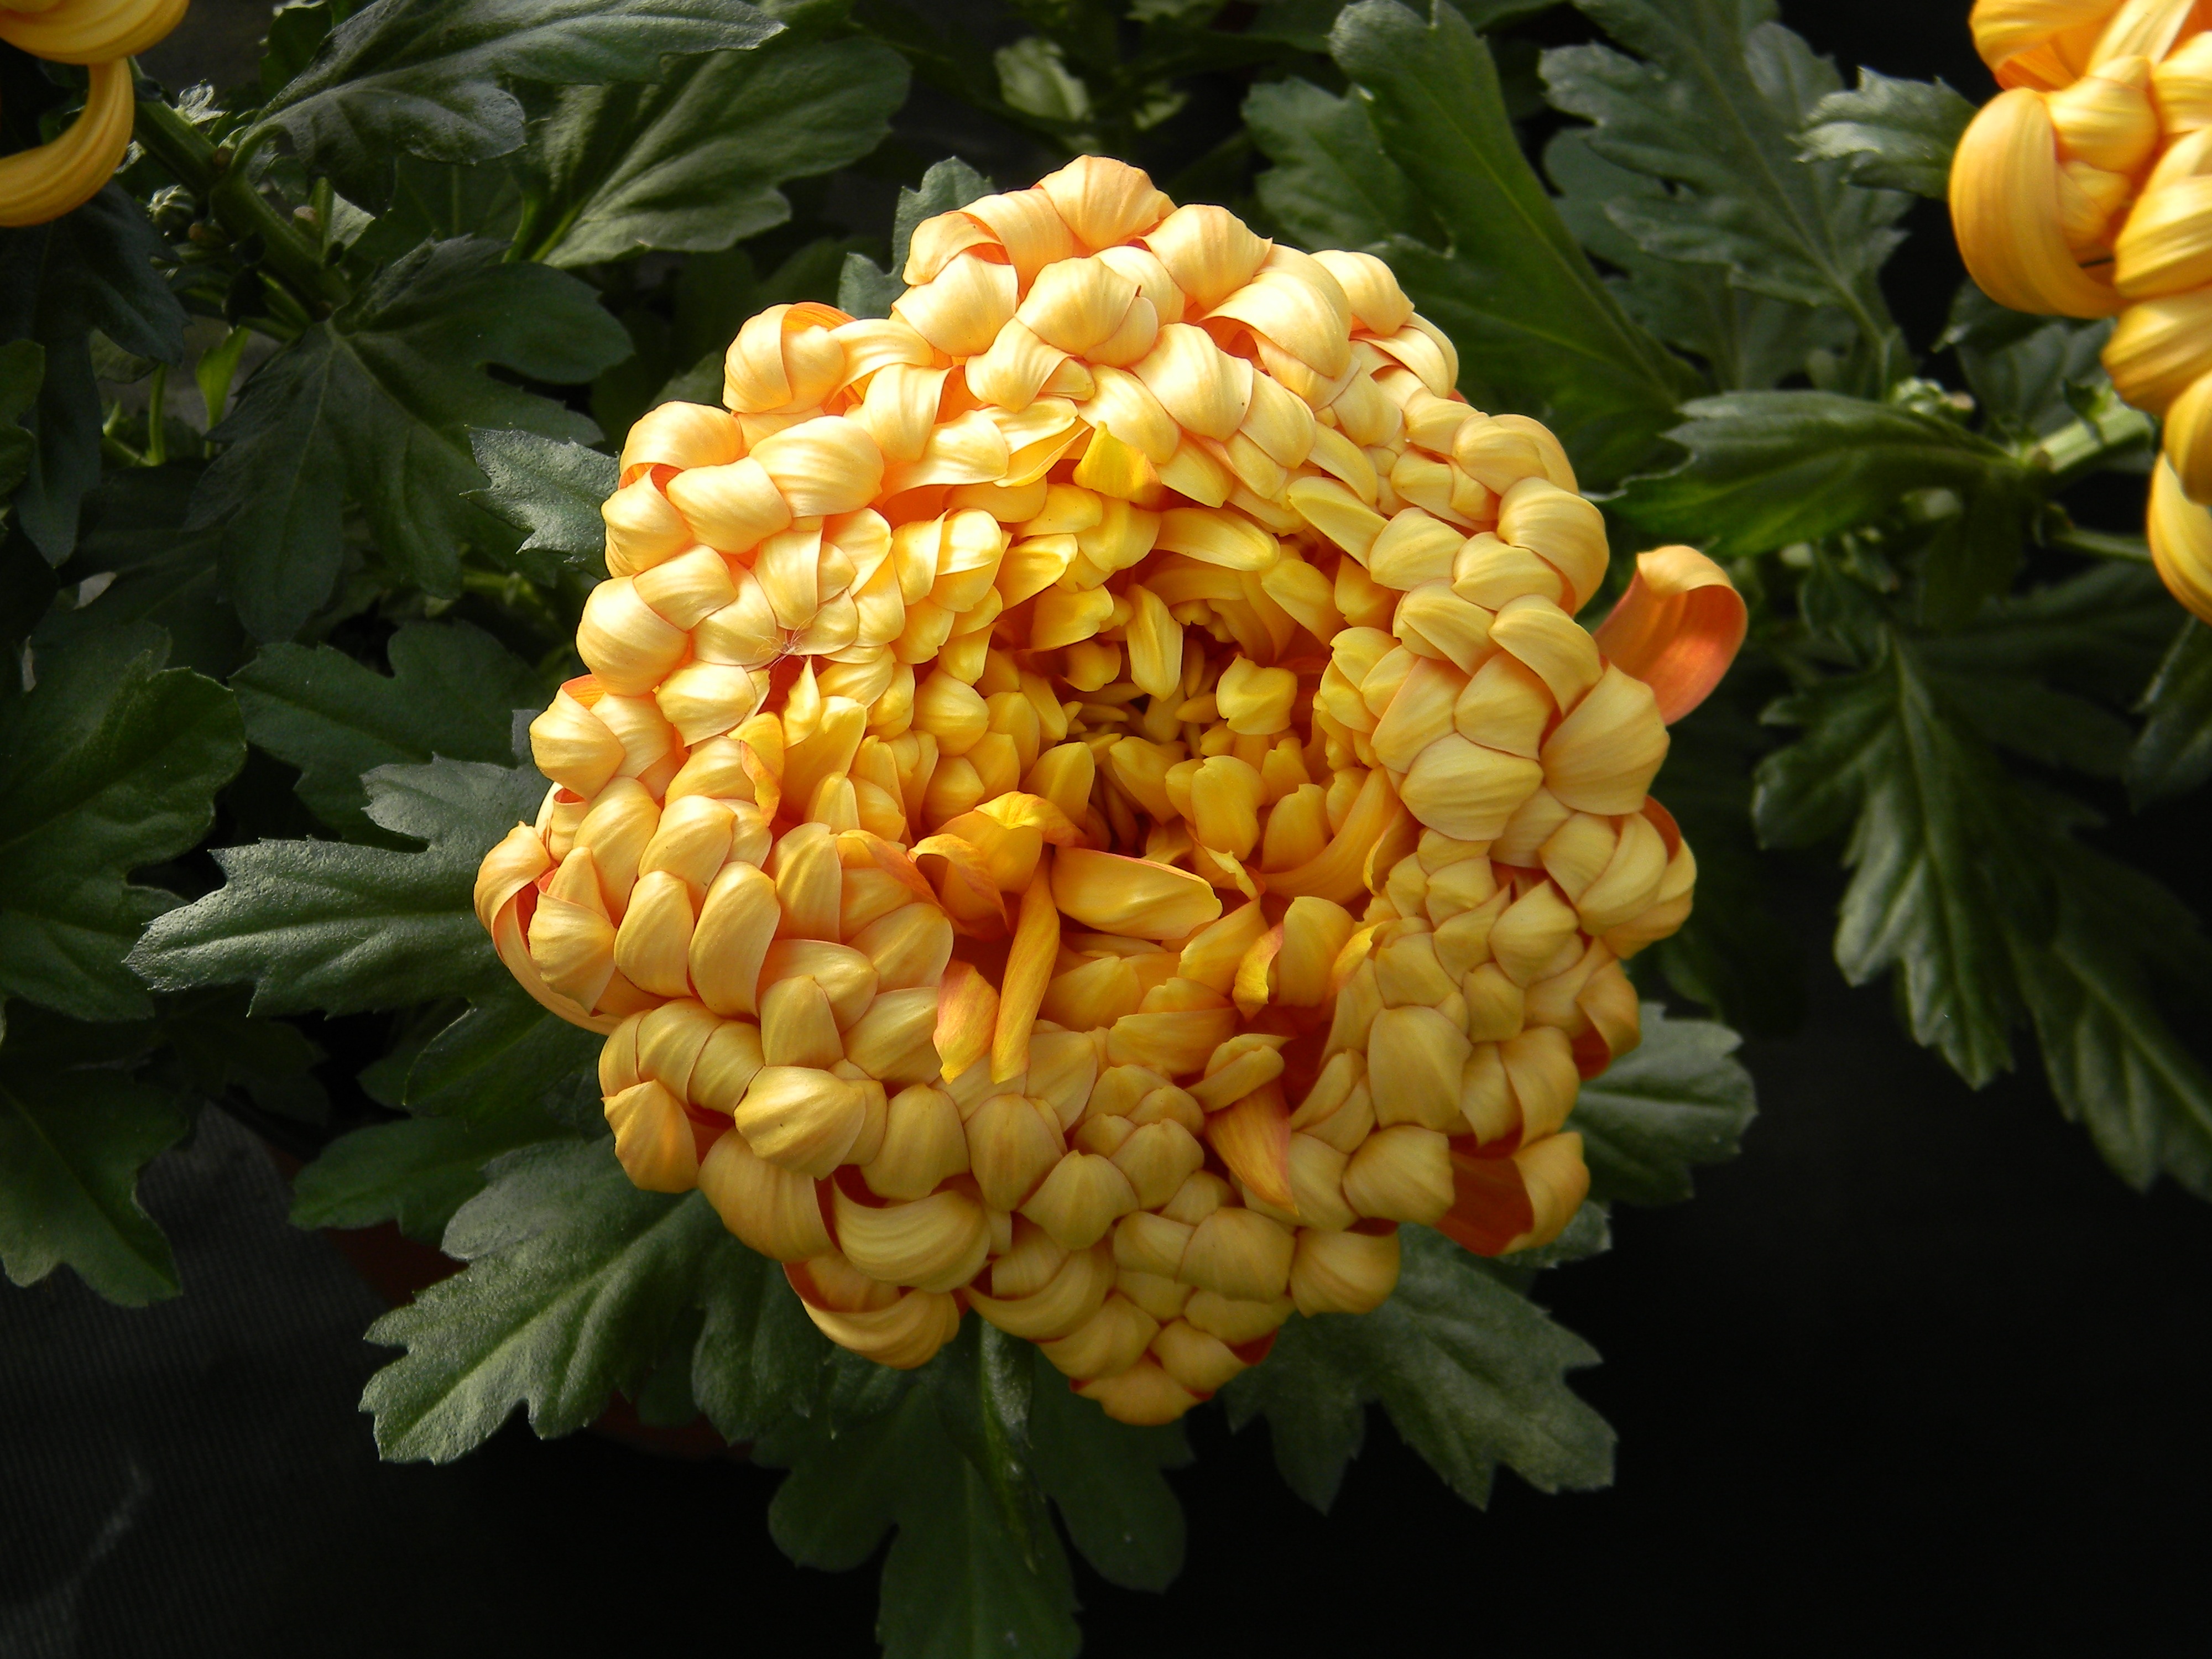
plant, photography, fruit, flower, petal, bloom, food, produce, color, yellow, flora, gold, single, shrub, chrysanthemum, vibrant, flowering plant, land plant